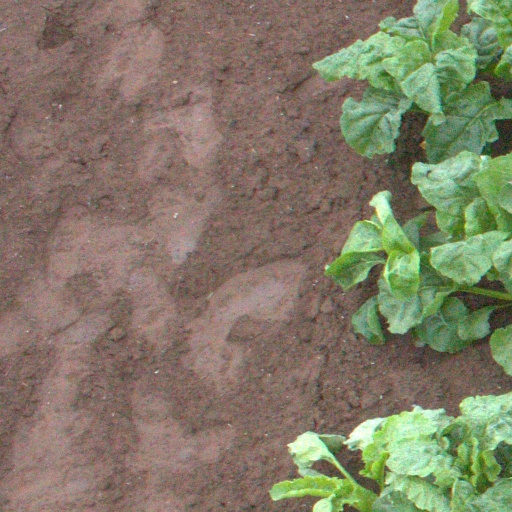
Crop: sugar beet